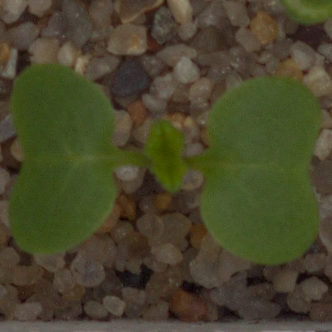
Label: charlock